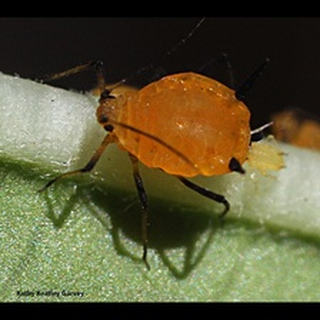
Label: wheat_aphid